Fiume question

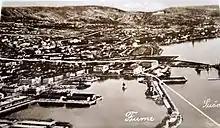
A view of the Italian–Yugoslav border in the Port of Rijeka in 1937

Beginning in the spring of 1920, the United Kingdom and France applied pressure on the Yugoslav Prime Minister Milenko Radomar Vesnić and Foreign Minister Trumbić to resolve the Adriatic question, claiming that it represented a threat to peace in Europe. At the same time, the Italian Foreign Minister, Carlo Sforza, indicated he was ready to trade Italian claims in Dalmatia for British and French backing of Italian claims in Istria. In June, Hungary formally renounced its possession of through the Treaty of Trianon. In September 1920, Sforza told the President of France, Alexandre Millerand, that he only wanted to enforce the Treaty of London regarding Istria and that he wanted none of Dalmatia except the city of Zadar. At the same time, on 8 September, D'Annunzio proclaimed independence for Rijeka and its surroundings, styled as the Italian Regency of Carnaro. Following the 1920 presidential election, US support for Wilson's ideas appeared to have ended, compelling Vesnić and Trumbić into bilateral negotiations with Sforza. Moreover, Prince Regent Alexander I of Yugoslavia wanted an agreement with Italy at any cost, in pursuit of political stability in his country. According to Sforza, Vesnić later told him he was advised not to resist Italian demands for fear that Italy might impose a solution unilaterally.